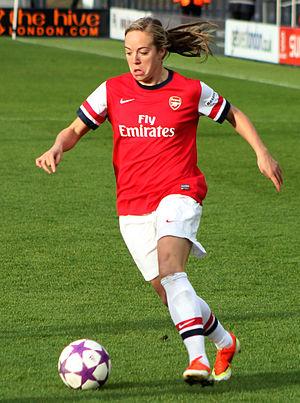
Gemma Suzanne Davison, née le 17 avril 1987 à Barnet, est une joueuse de football anglaise. Elle joue au poste d'attaquant à Tottenham.